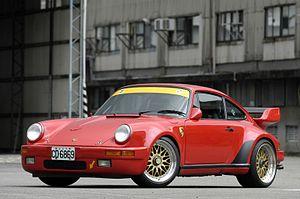
La Ruf BTR "Gruppe B Turbo RUF" est une voiture de sport produite par le constructeur automobile allemand Ruf Automobile.
RUF est un constructeur automobile allemand, spécialisé l'optimisation des véhicules Porsche. Il est particulièrement célèbre pour avoir créé la CTR, surnommée « Yellow Bird ».